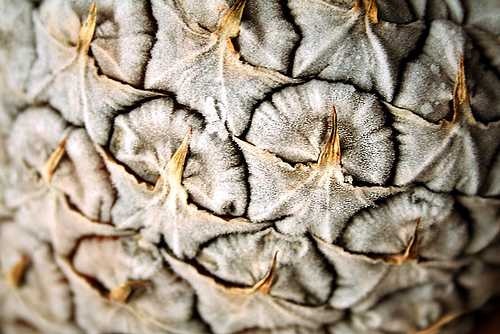
Label: Pineapple